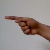
The image shows a hand gesture representing the letter 'G' in Indian Sign Language.